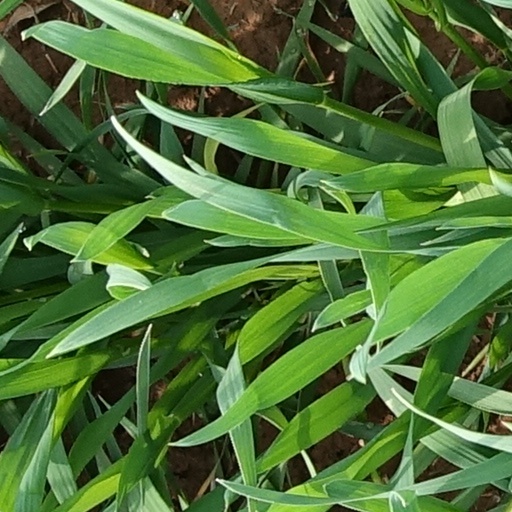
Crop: wheat